George Washington (train)

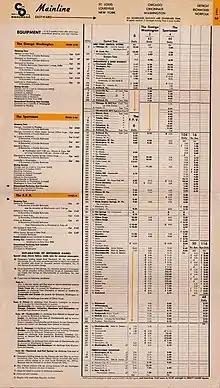
Chesapeake and Ohio Railway Passenger Timetable Mainline Schedule Eff. 1953-04-26

When the "George Washington" was inaugurated as C&O's top-notch train on April 30, 1932, it was one of only two all-air-conditioned, long-distance trains operating in America. (the other was the Baltimore and Ohio Railroad's "Capitol Limited", which was instituted as an all-air-conditioned train only a week or so before the "George Washington"). New equipment was not built for this train; instead, older cars that were completely refurbished by Pullman and by C&O shops. It was still a few years before the streamliner craze, so C&O persisted with the standards of the time using its solid, heavy cars.